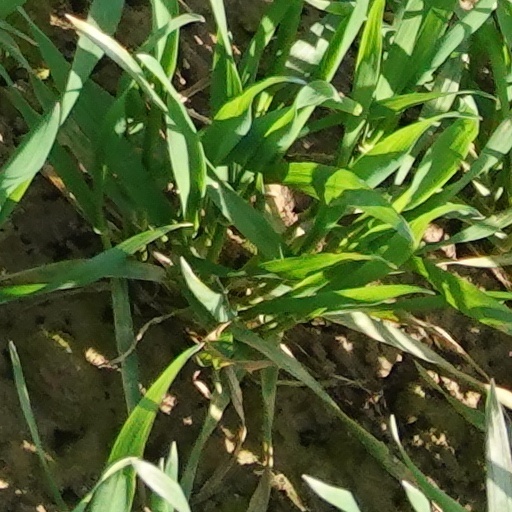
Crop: wheat